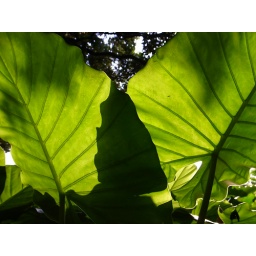
Big green leaves in the field Guangdong, China.